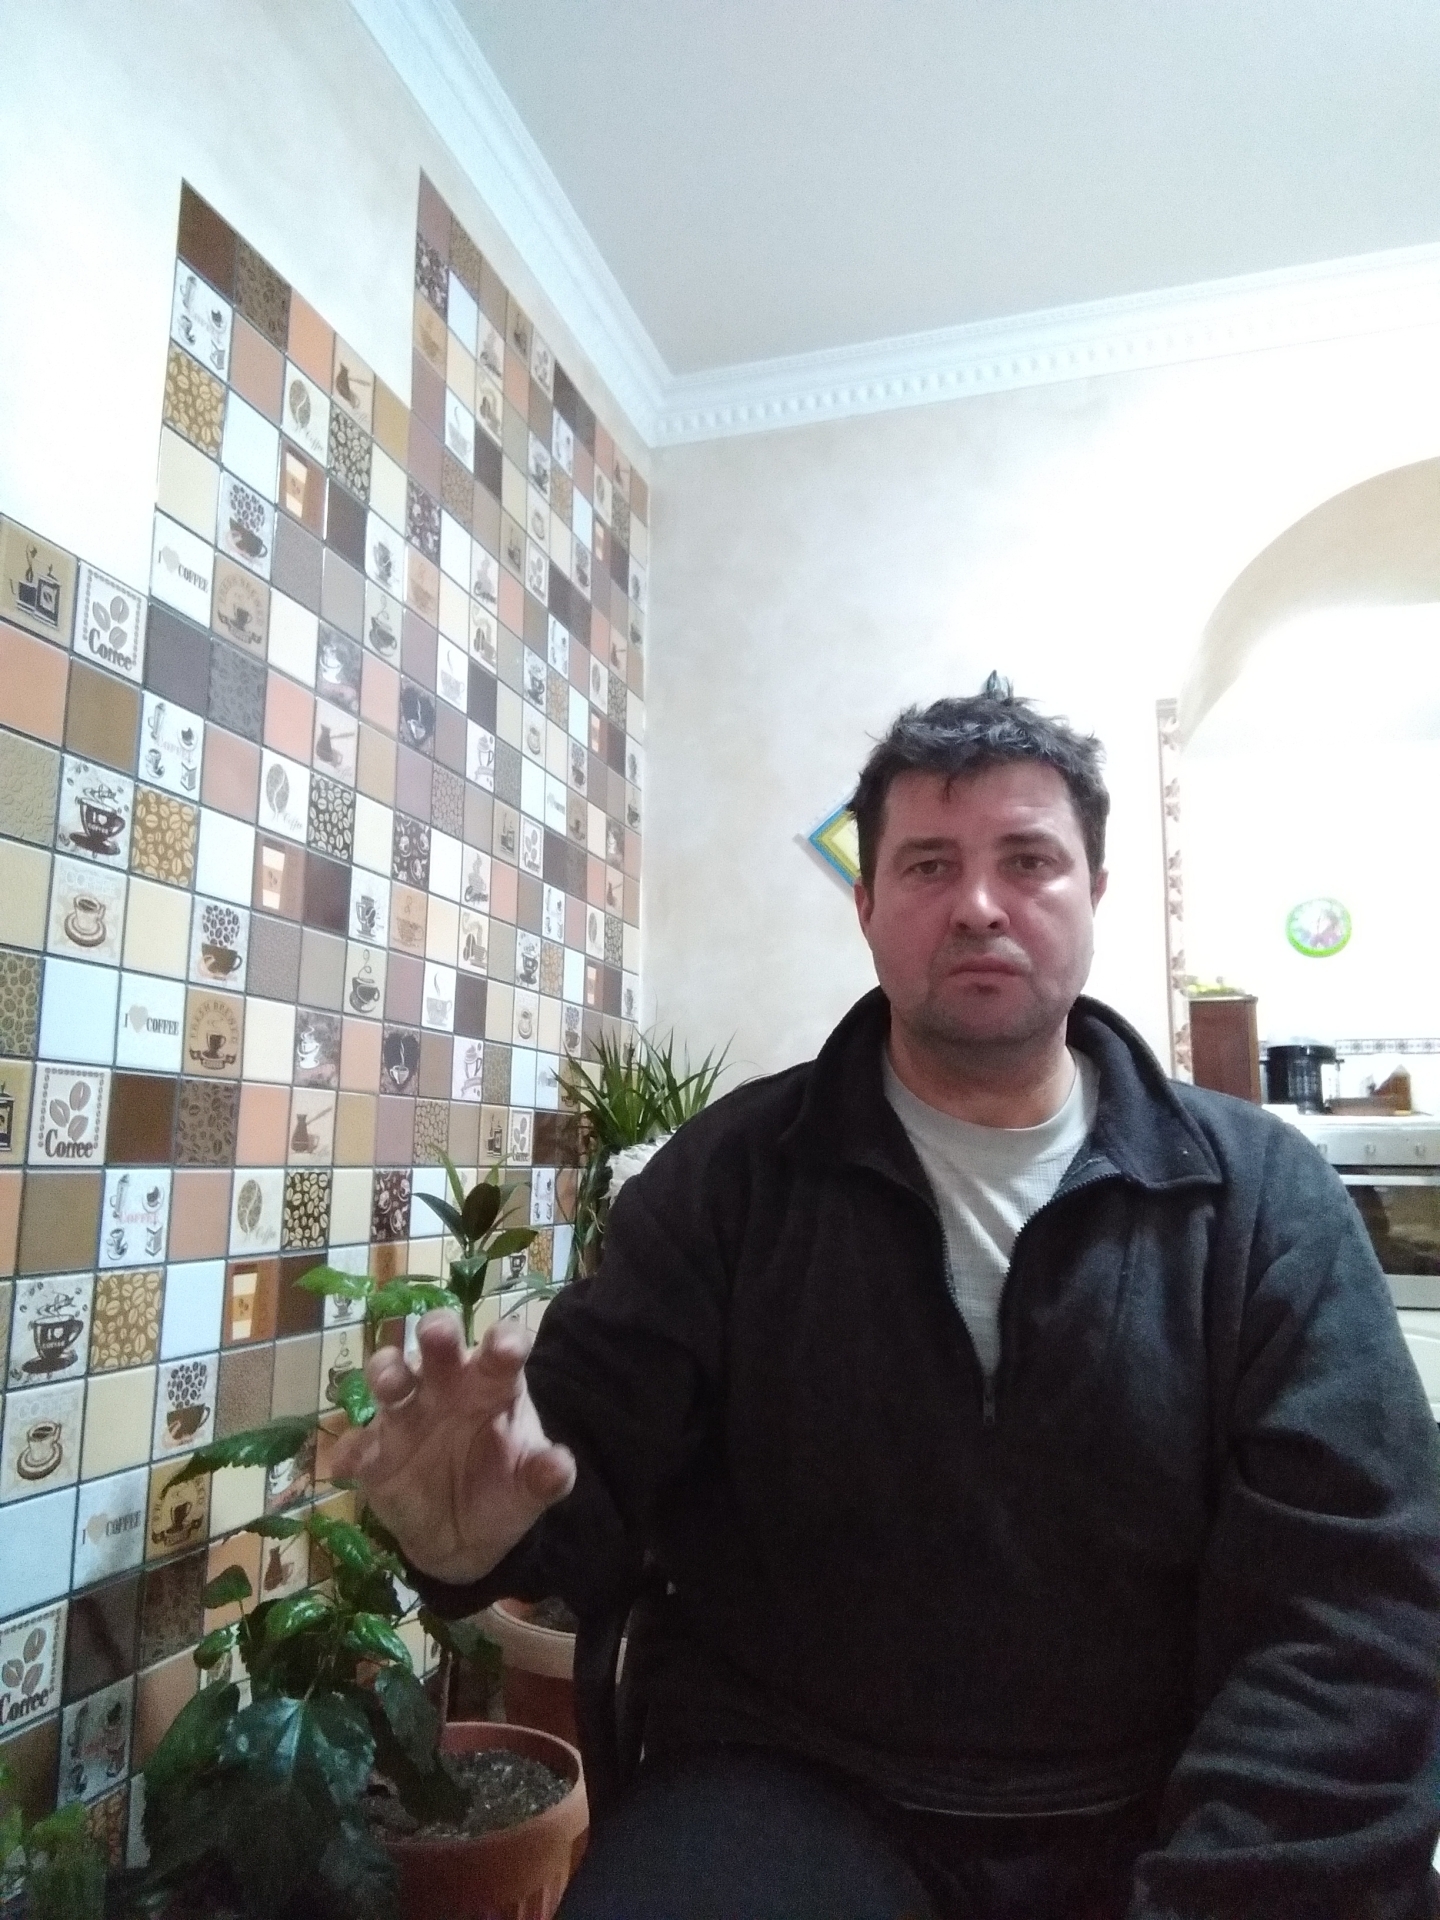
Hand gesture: grabbing